Cactus fries

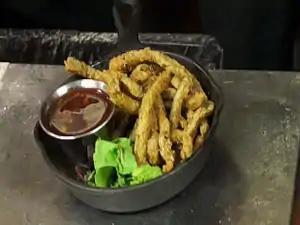
Cactus fries with a side of prickly pear sauce

Cactus fries or nopalitos fritos is a side dish originating in the Southwestern United States, made of battered and deep-fried prickly pear paddles or "nopales".